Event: Nepal Earthquake
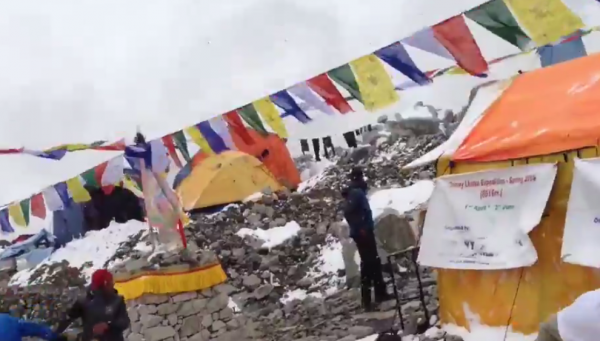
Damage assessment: no_damage